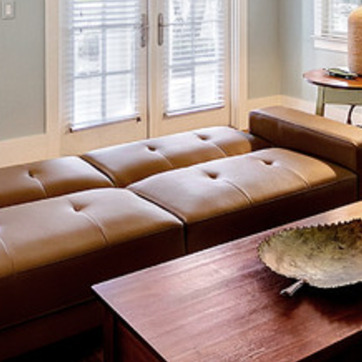
Material: leather